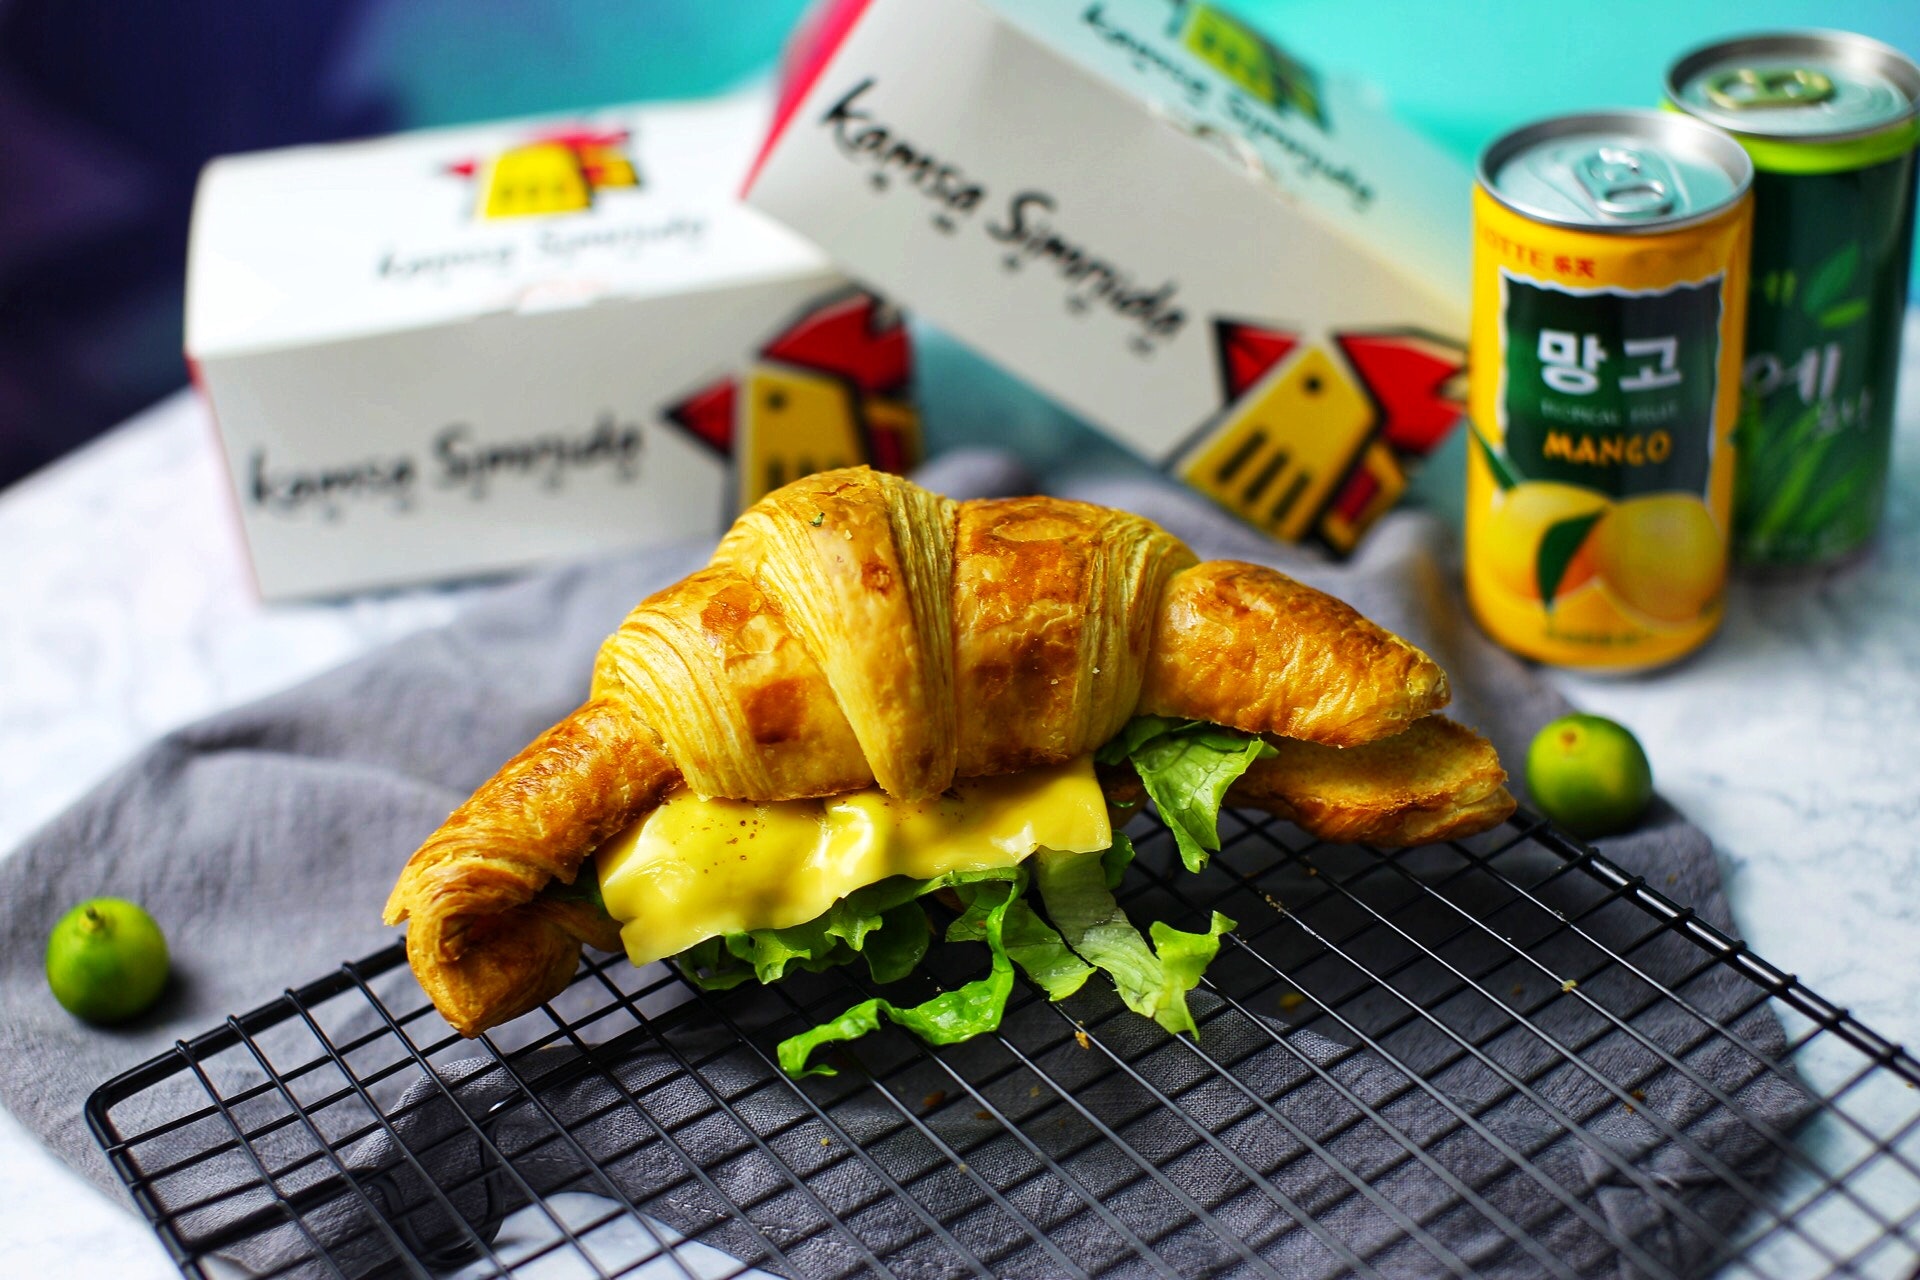
croissant, food, dish, cuisine, ingredient, produce, side dish, fried food